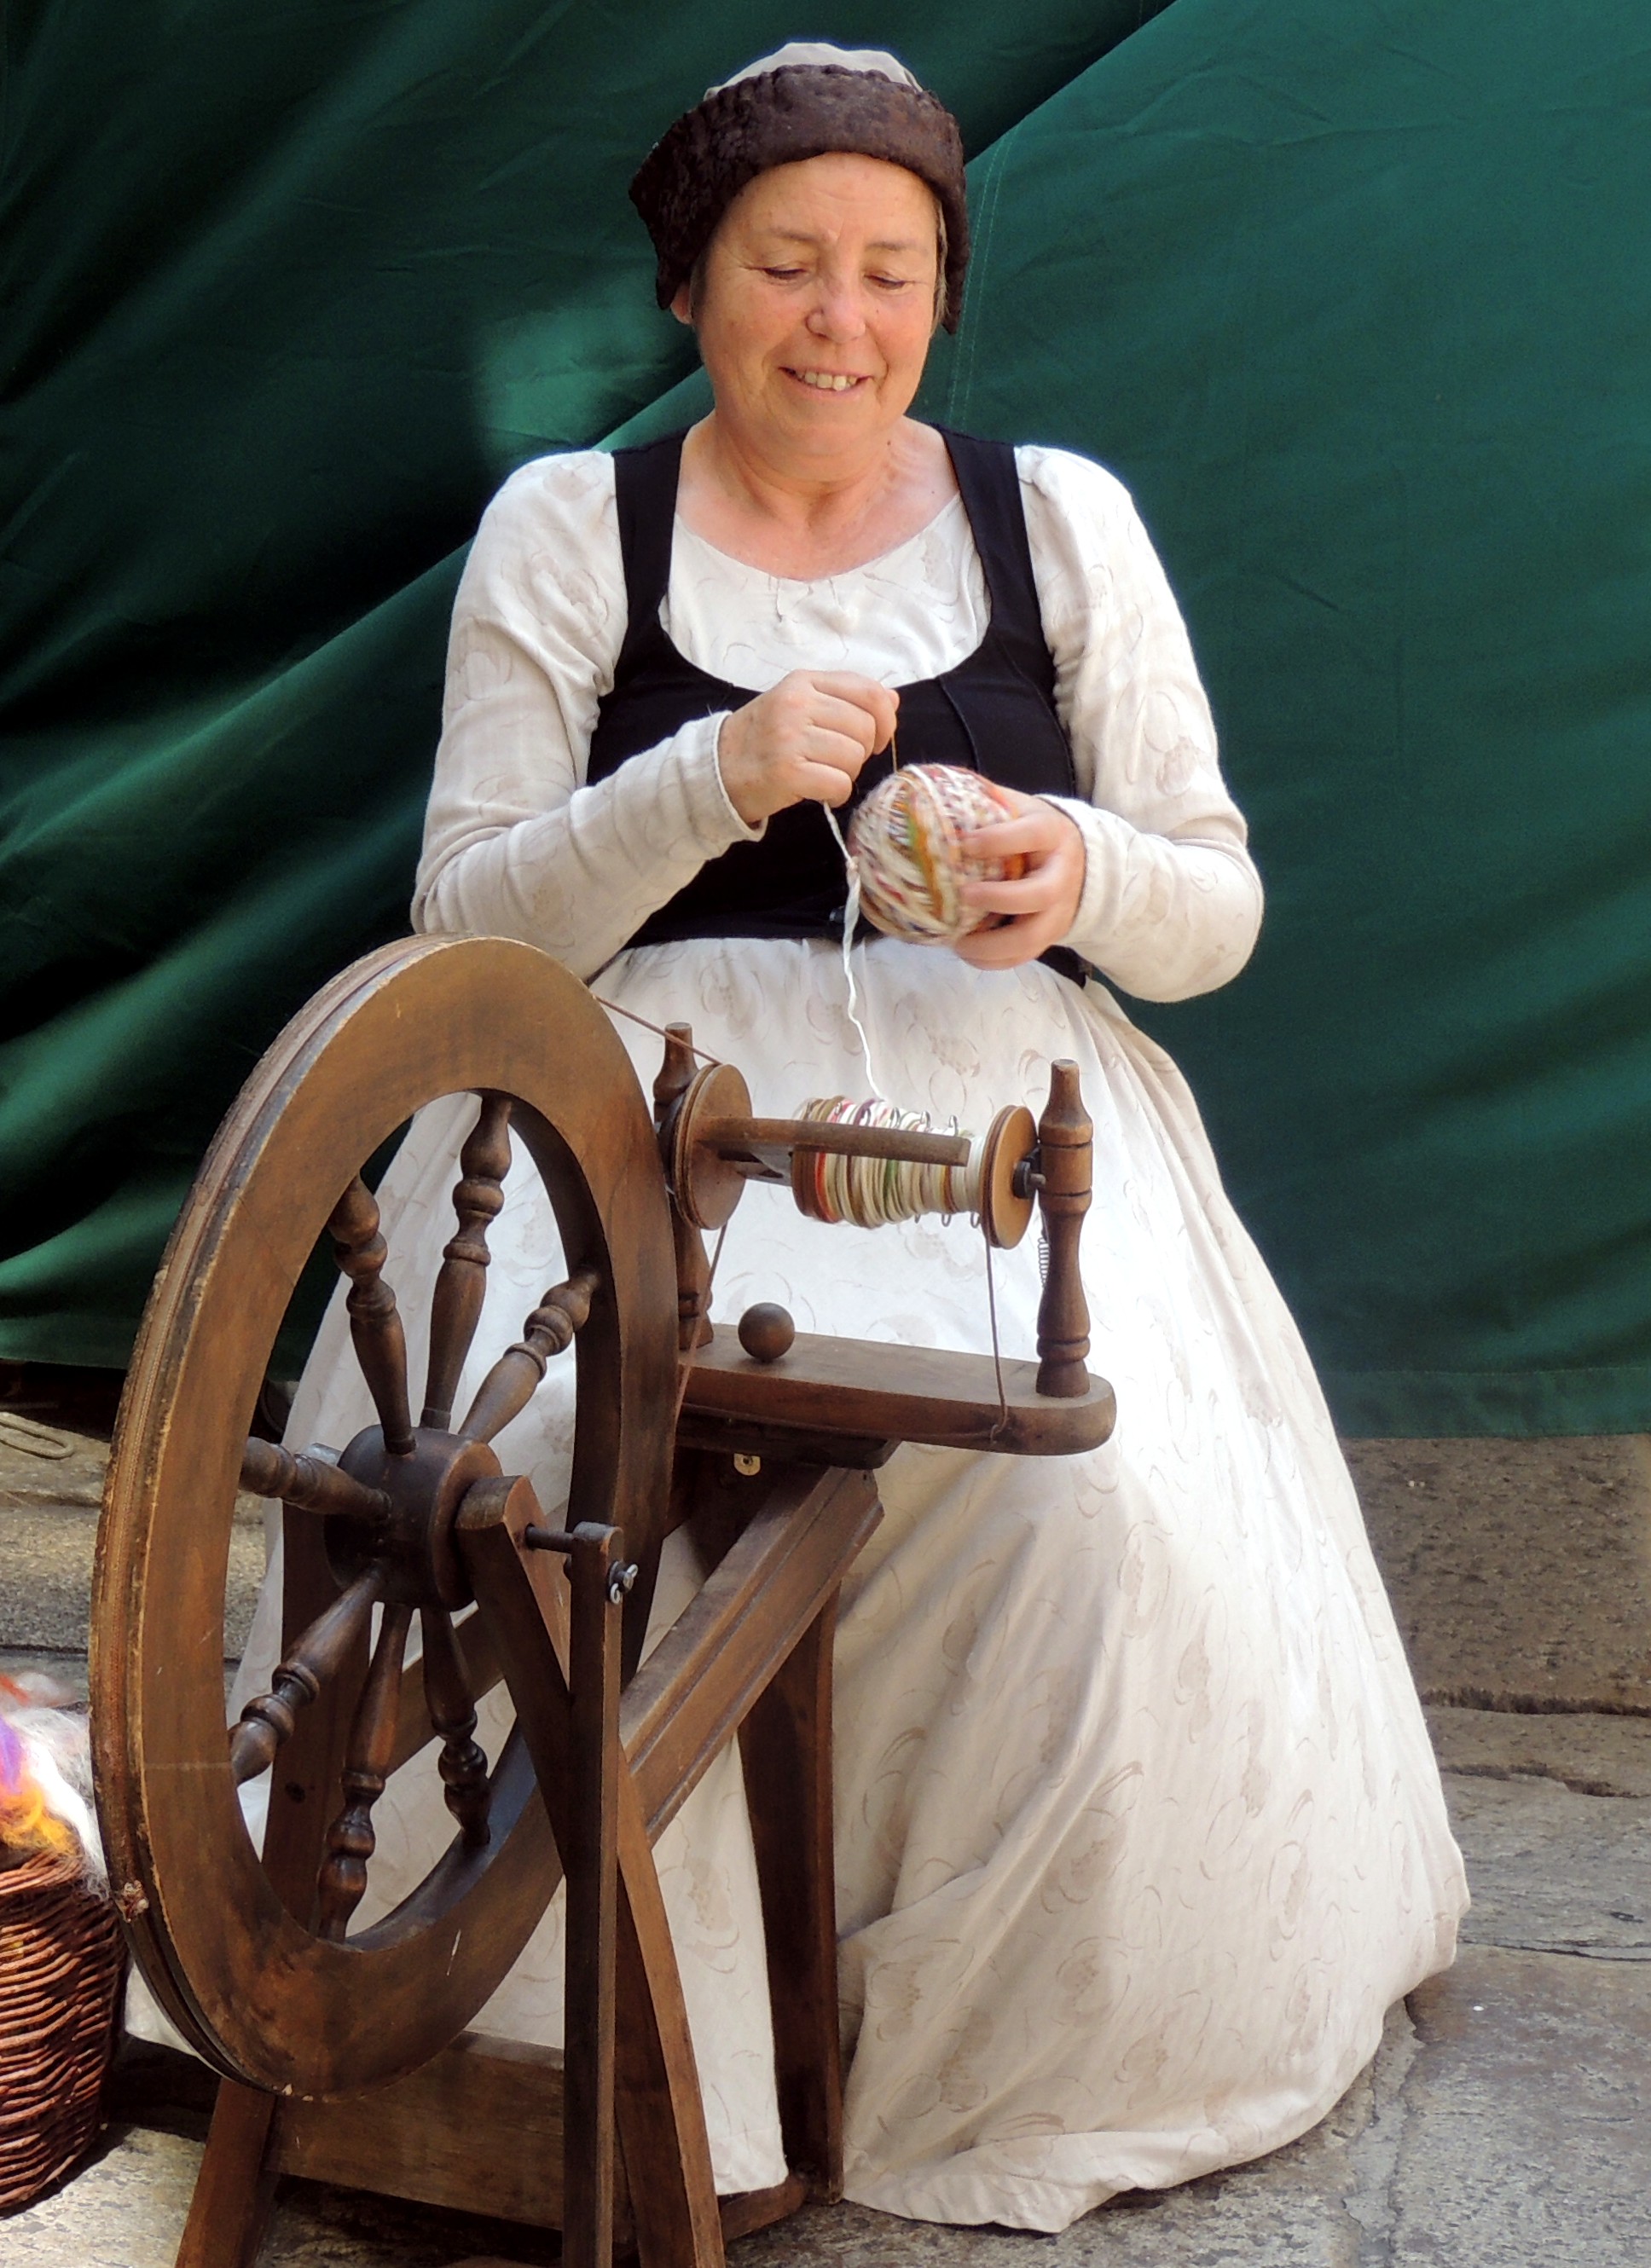
person, sitting, sculpture, human positions